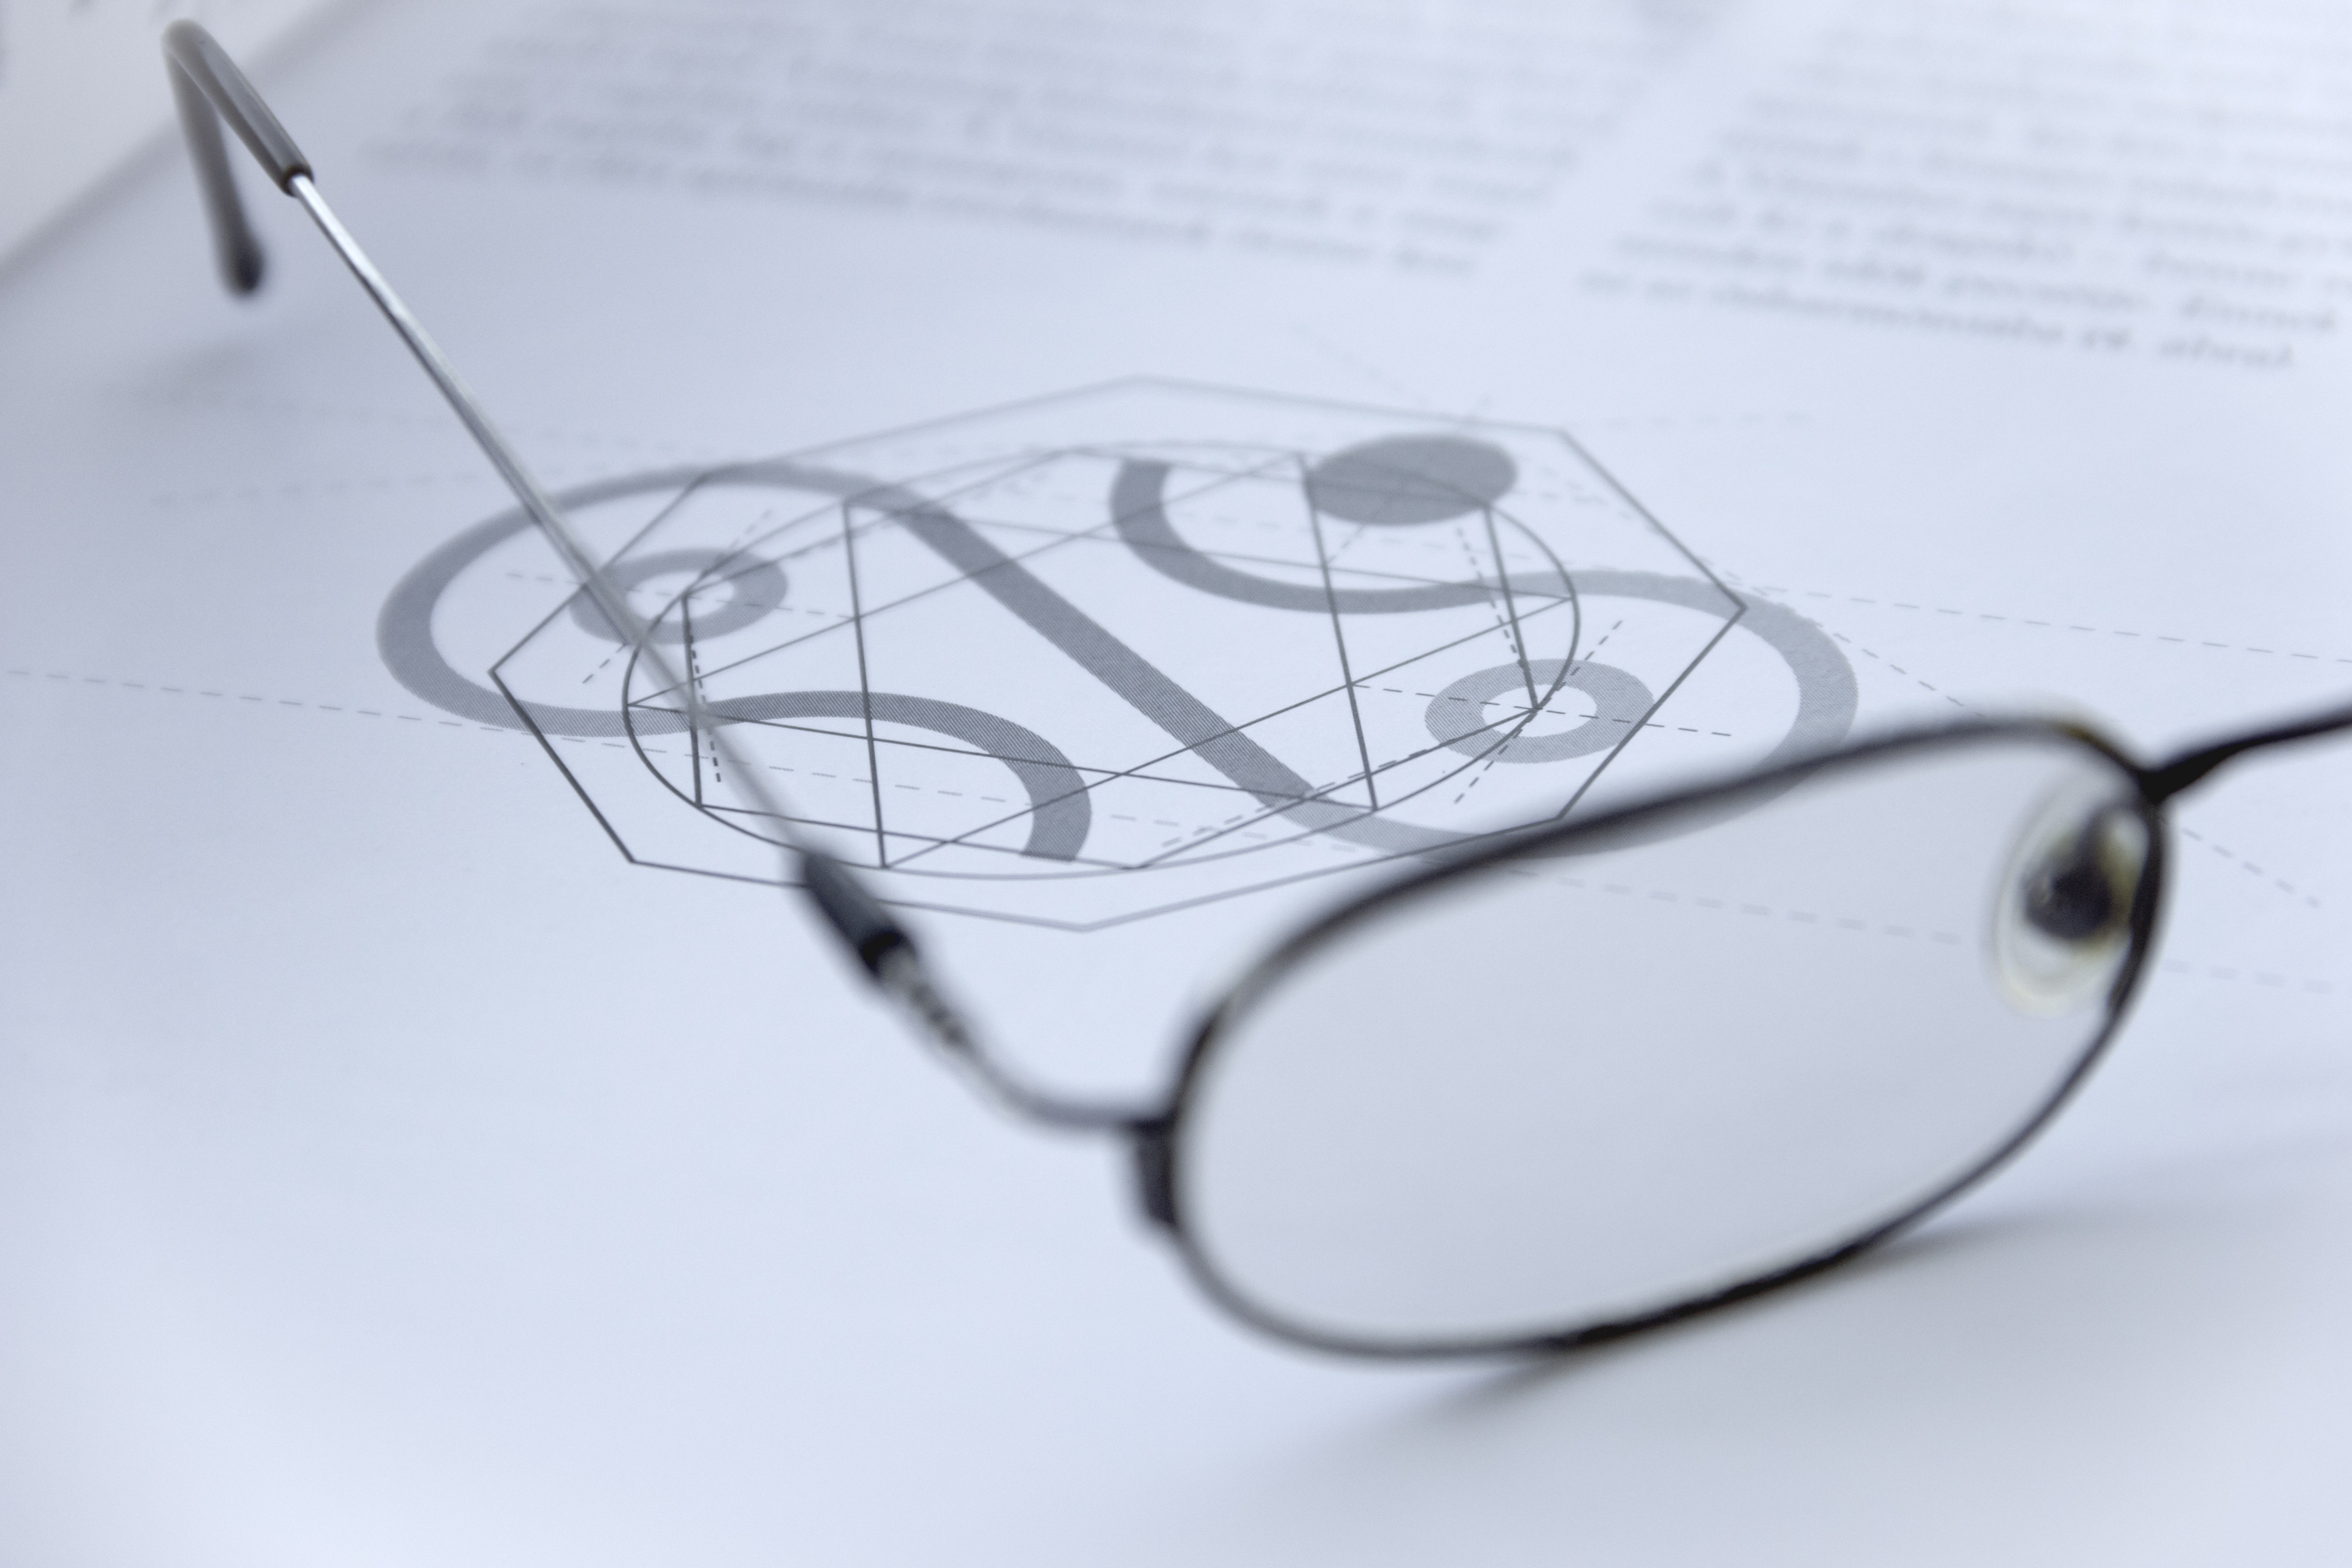
book, read, perspective, magazine, symbol, macro, black, close, circle, brand, font, grey, left, drawing, logo, silver, text, eye, vision, glasses, look, eyewear, concept, idea, optical, vision care